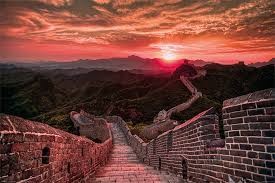
Landmark: Great Wall of China